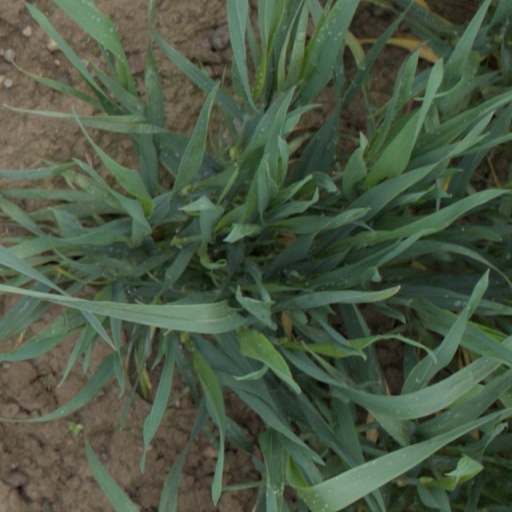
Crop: wheat